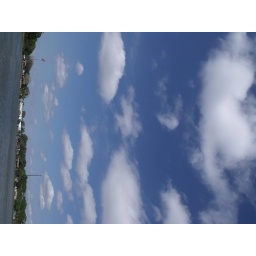
there are a million shades of blue in the glorious blue sky